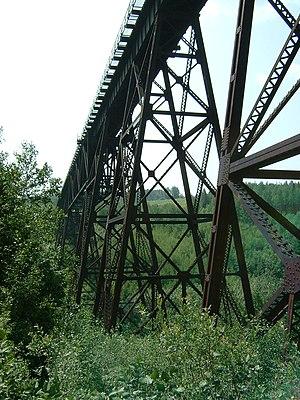
Le Témiscouata est une municipalité régionale de comté du Québec, dans la région administrative du Bas-Saint-Laurent, créée le 1ᵉʳ janvier 1982. Son chef-lieu est la ville de Témiscouata-sur-le-Lac. D'une superficie de 3 921 km², elle est composée de 19 municipalités : 3 villes, 11 municipalités et 5 paroisses avec une population totale de 21 993 habitants, en 2005. Son préfet actuel est Guylaine Sirois.